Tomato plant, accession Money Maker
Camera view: bottom (45 deg); turntable rotation: 240 degrees
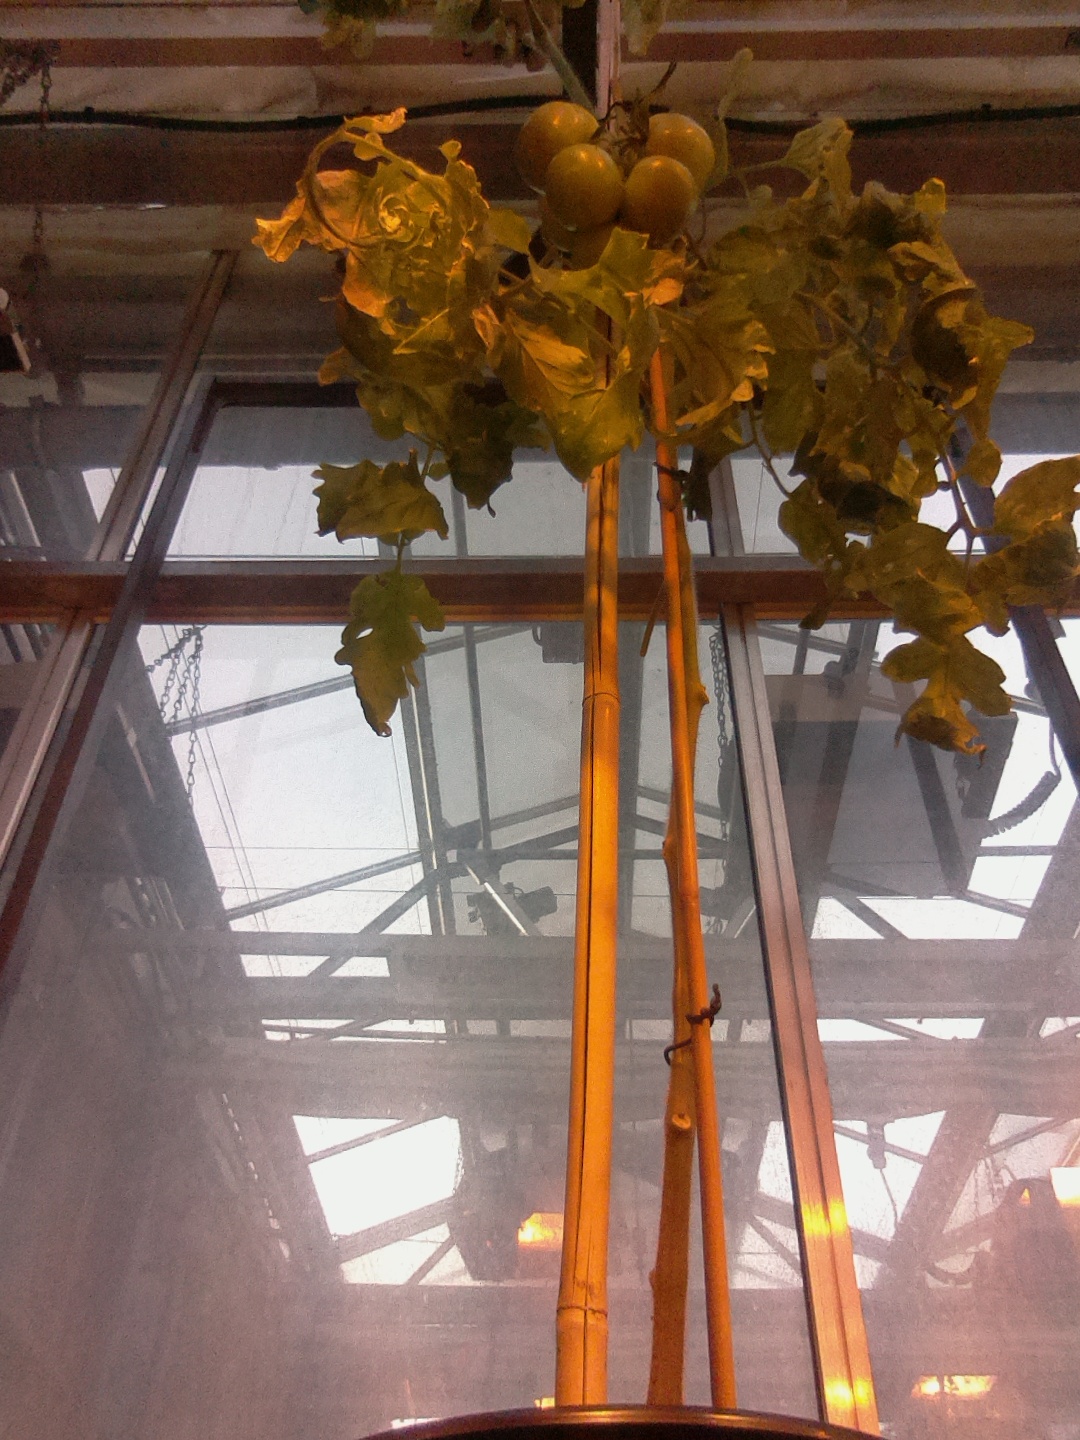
BBCH growth stage 79: 90% -100% of final fruit size